Francis Dukinfield Astley

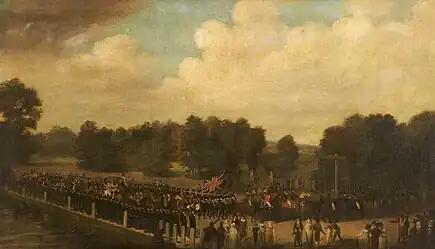
"Francis Dukinfield Astley in Procession as High Sheriff" (c.1806/07), unknown artist

The young Astley was sent away to board at Rugby School, and then study at Christ Church, Oxford. When he returned he immediately took an active role in managing the family's estate, pursuing a number of ventures to try and improve its profitability. He quickly gained a reputation as an "enlightened landlord," showing concern for his tenants' welfare during the economic slump brought on by the Napoleonic Wars by pausing rent collections and distributing money to those in need in the wider community.